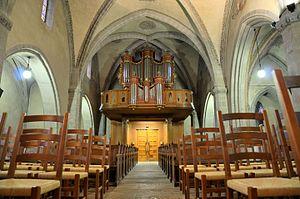
Le temple de Nyon, également appelé église réformée Notre-Dame de Nyon, est un temple protestant situé dans la ville vaudoise de Nyon, en Suisse.